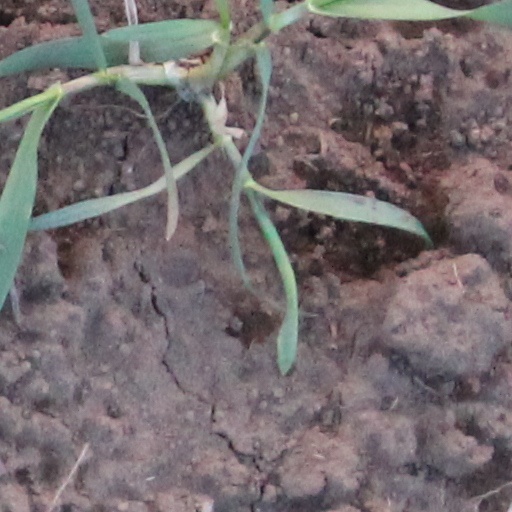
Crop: wheat